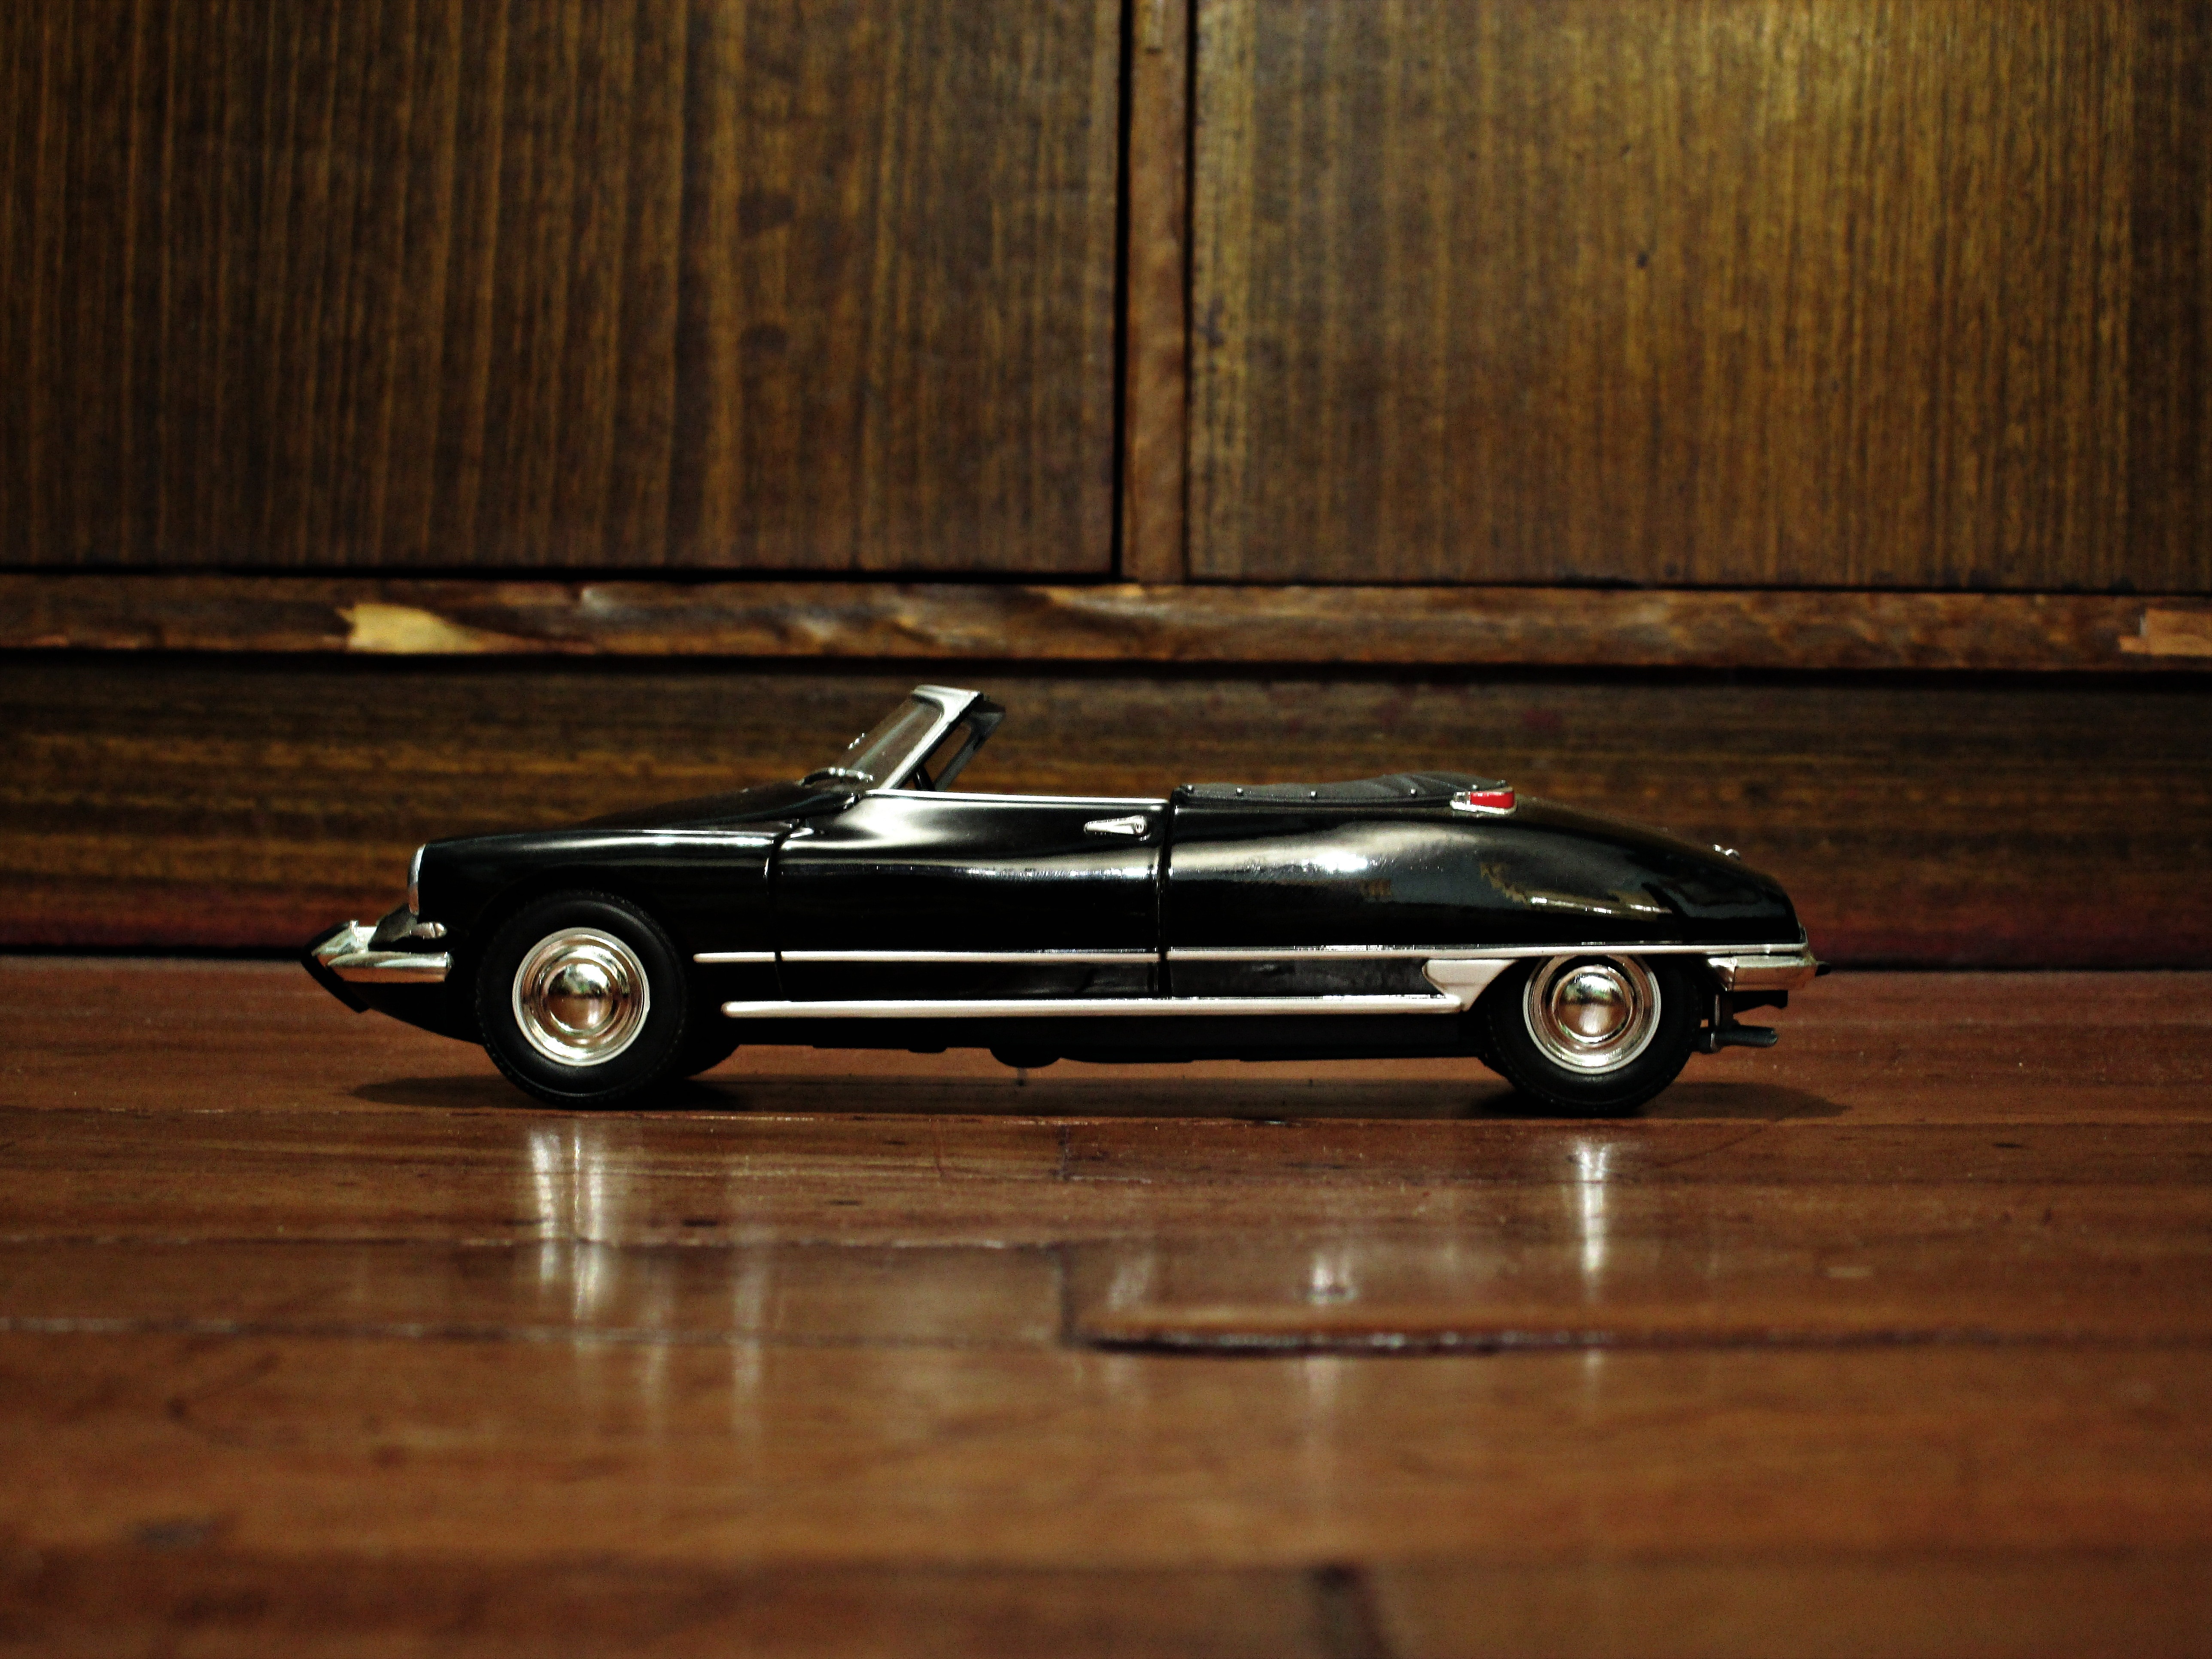
car, automobile, old, vehicle, auto, scale, toy, sports car, vintage car, bumper, supercar, mini, elegant, classic, porsche, model car, antique auto, land vehicle, scale model, automobile make, automotive exterior, automotive design, luxury vehicle, performance car